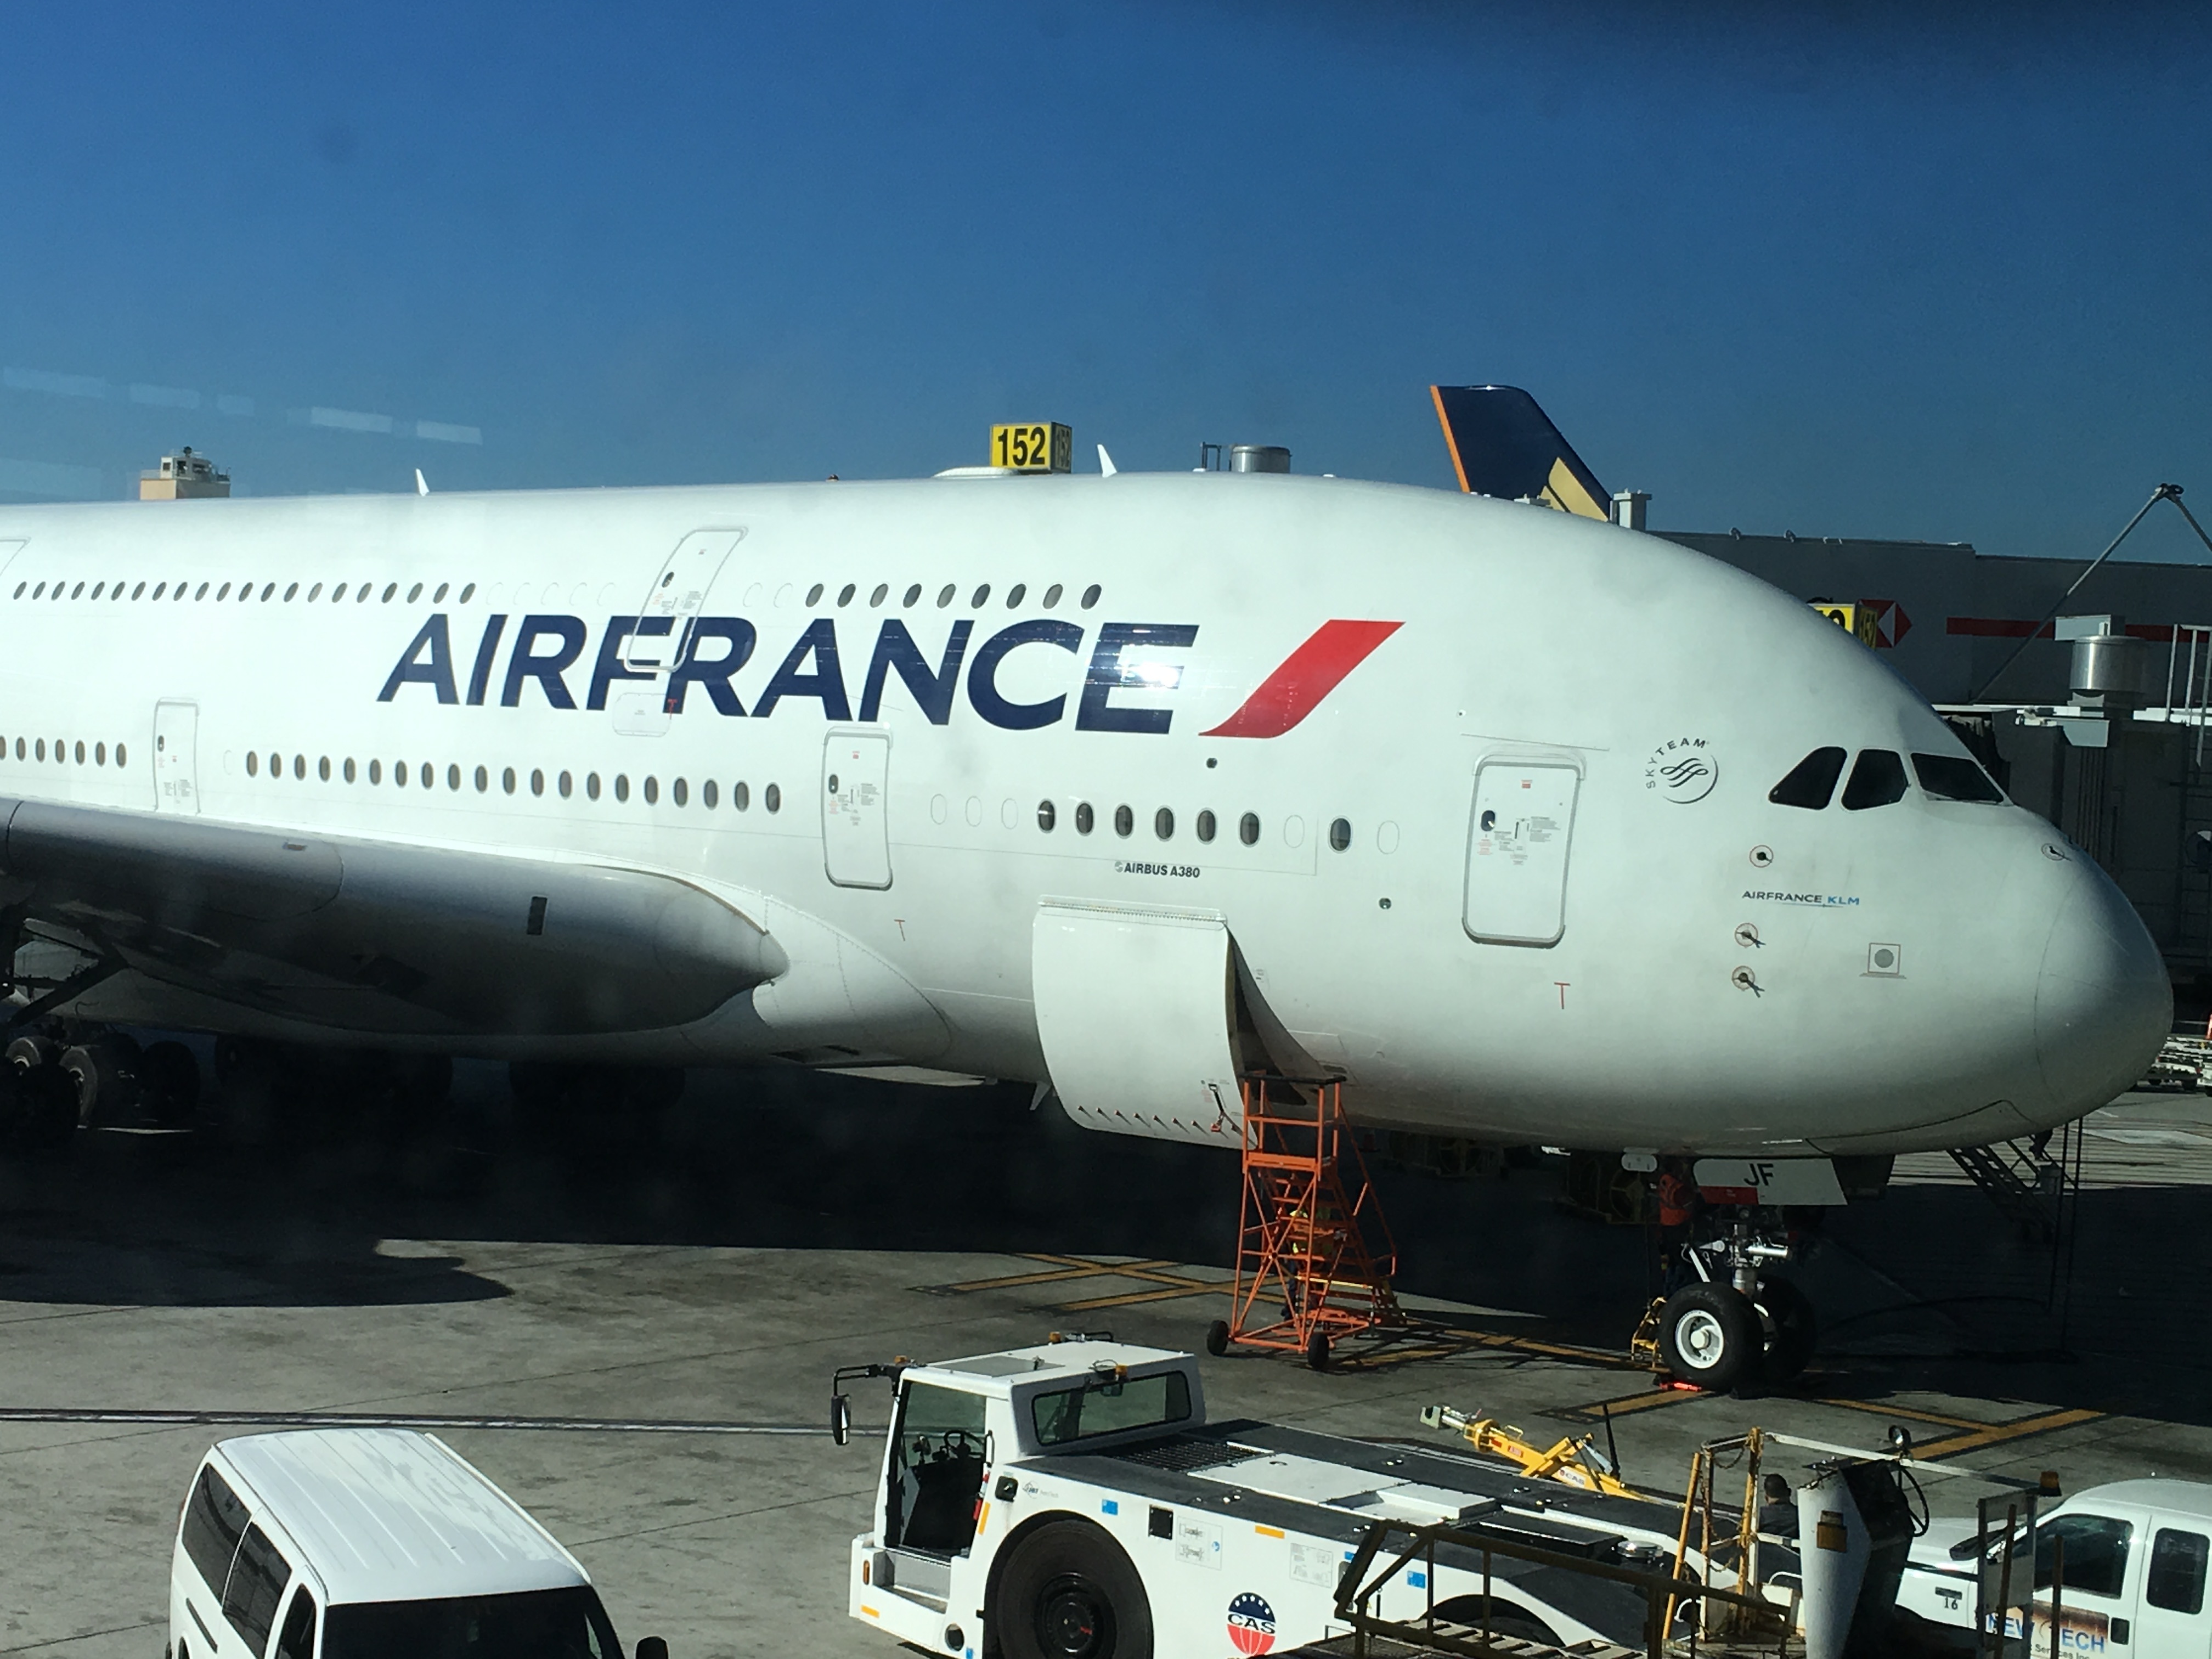
airport, airplane, aircraft, vehicle, airline, aviation, airliner, airbus, boeing, jet aircraft, air france, airbus a330, boeing 777, boeing 767, airbus a380, air travel, atmosphere of earth, wide body aircraft, narrow body aircraft, aerospace engineering, airbus a320 family